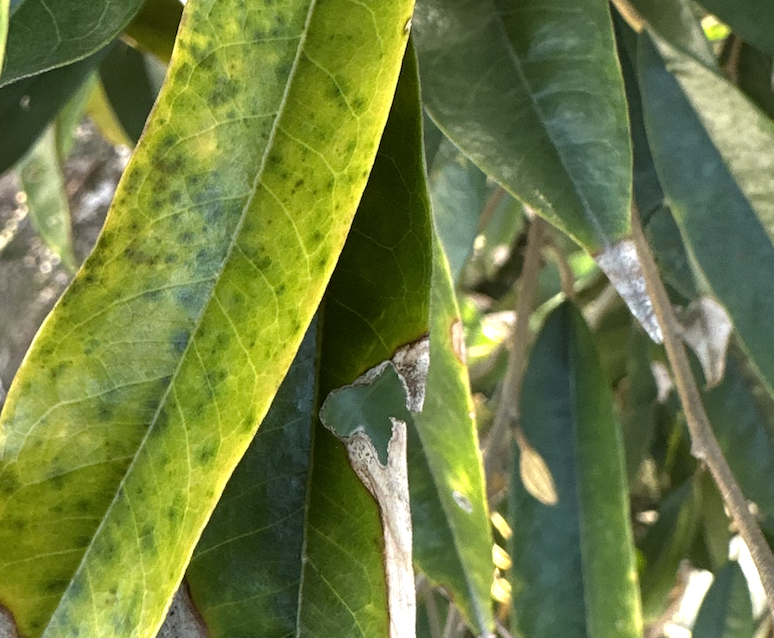
Label: sooty_mold